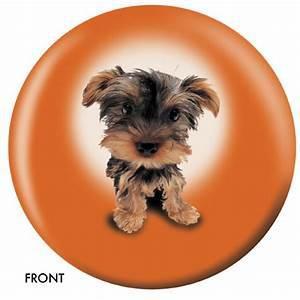
dog